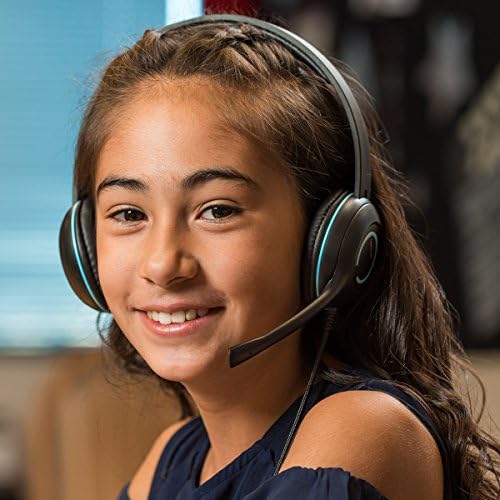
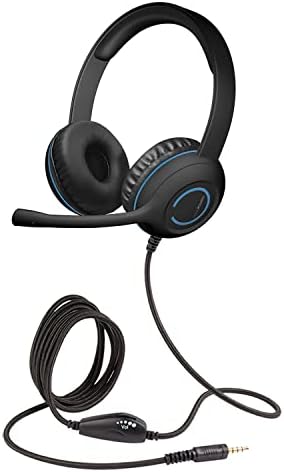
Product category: headphones
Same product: yes